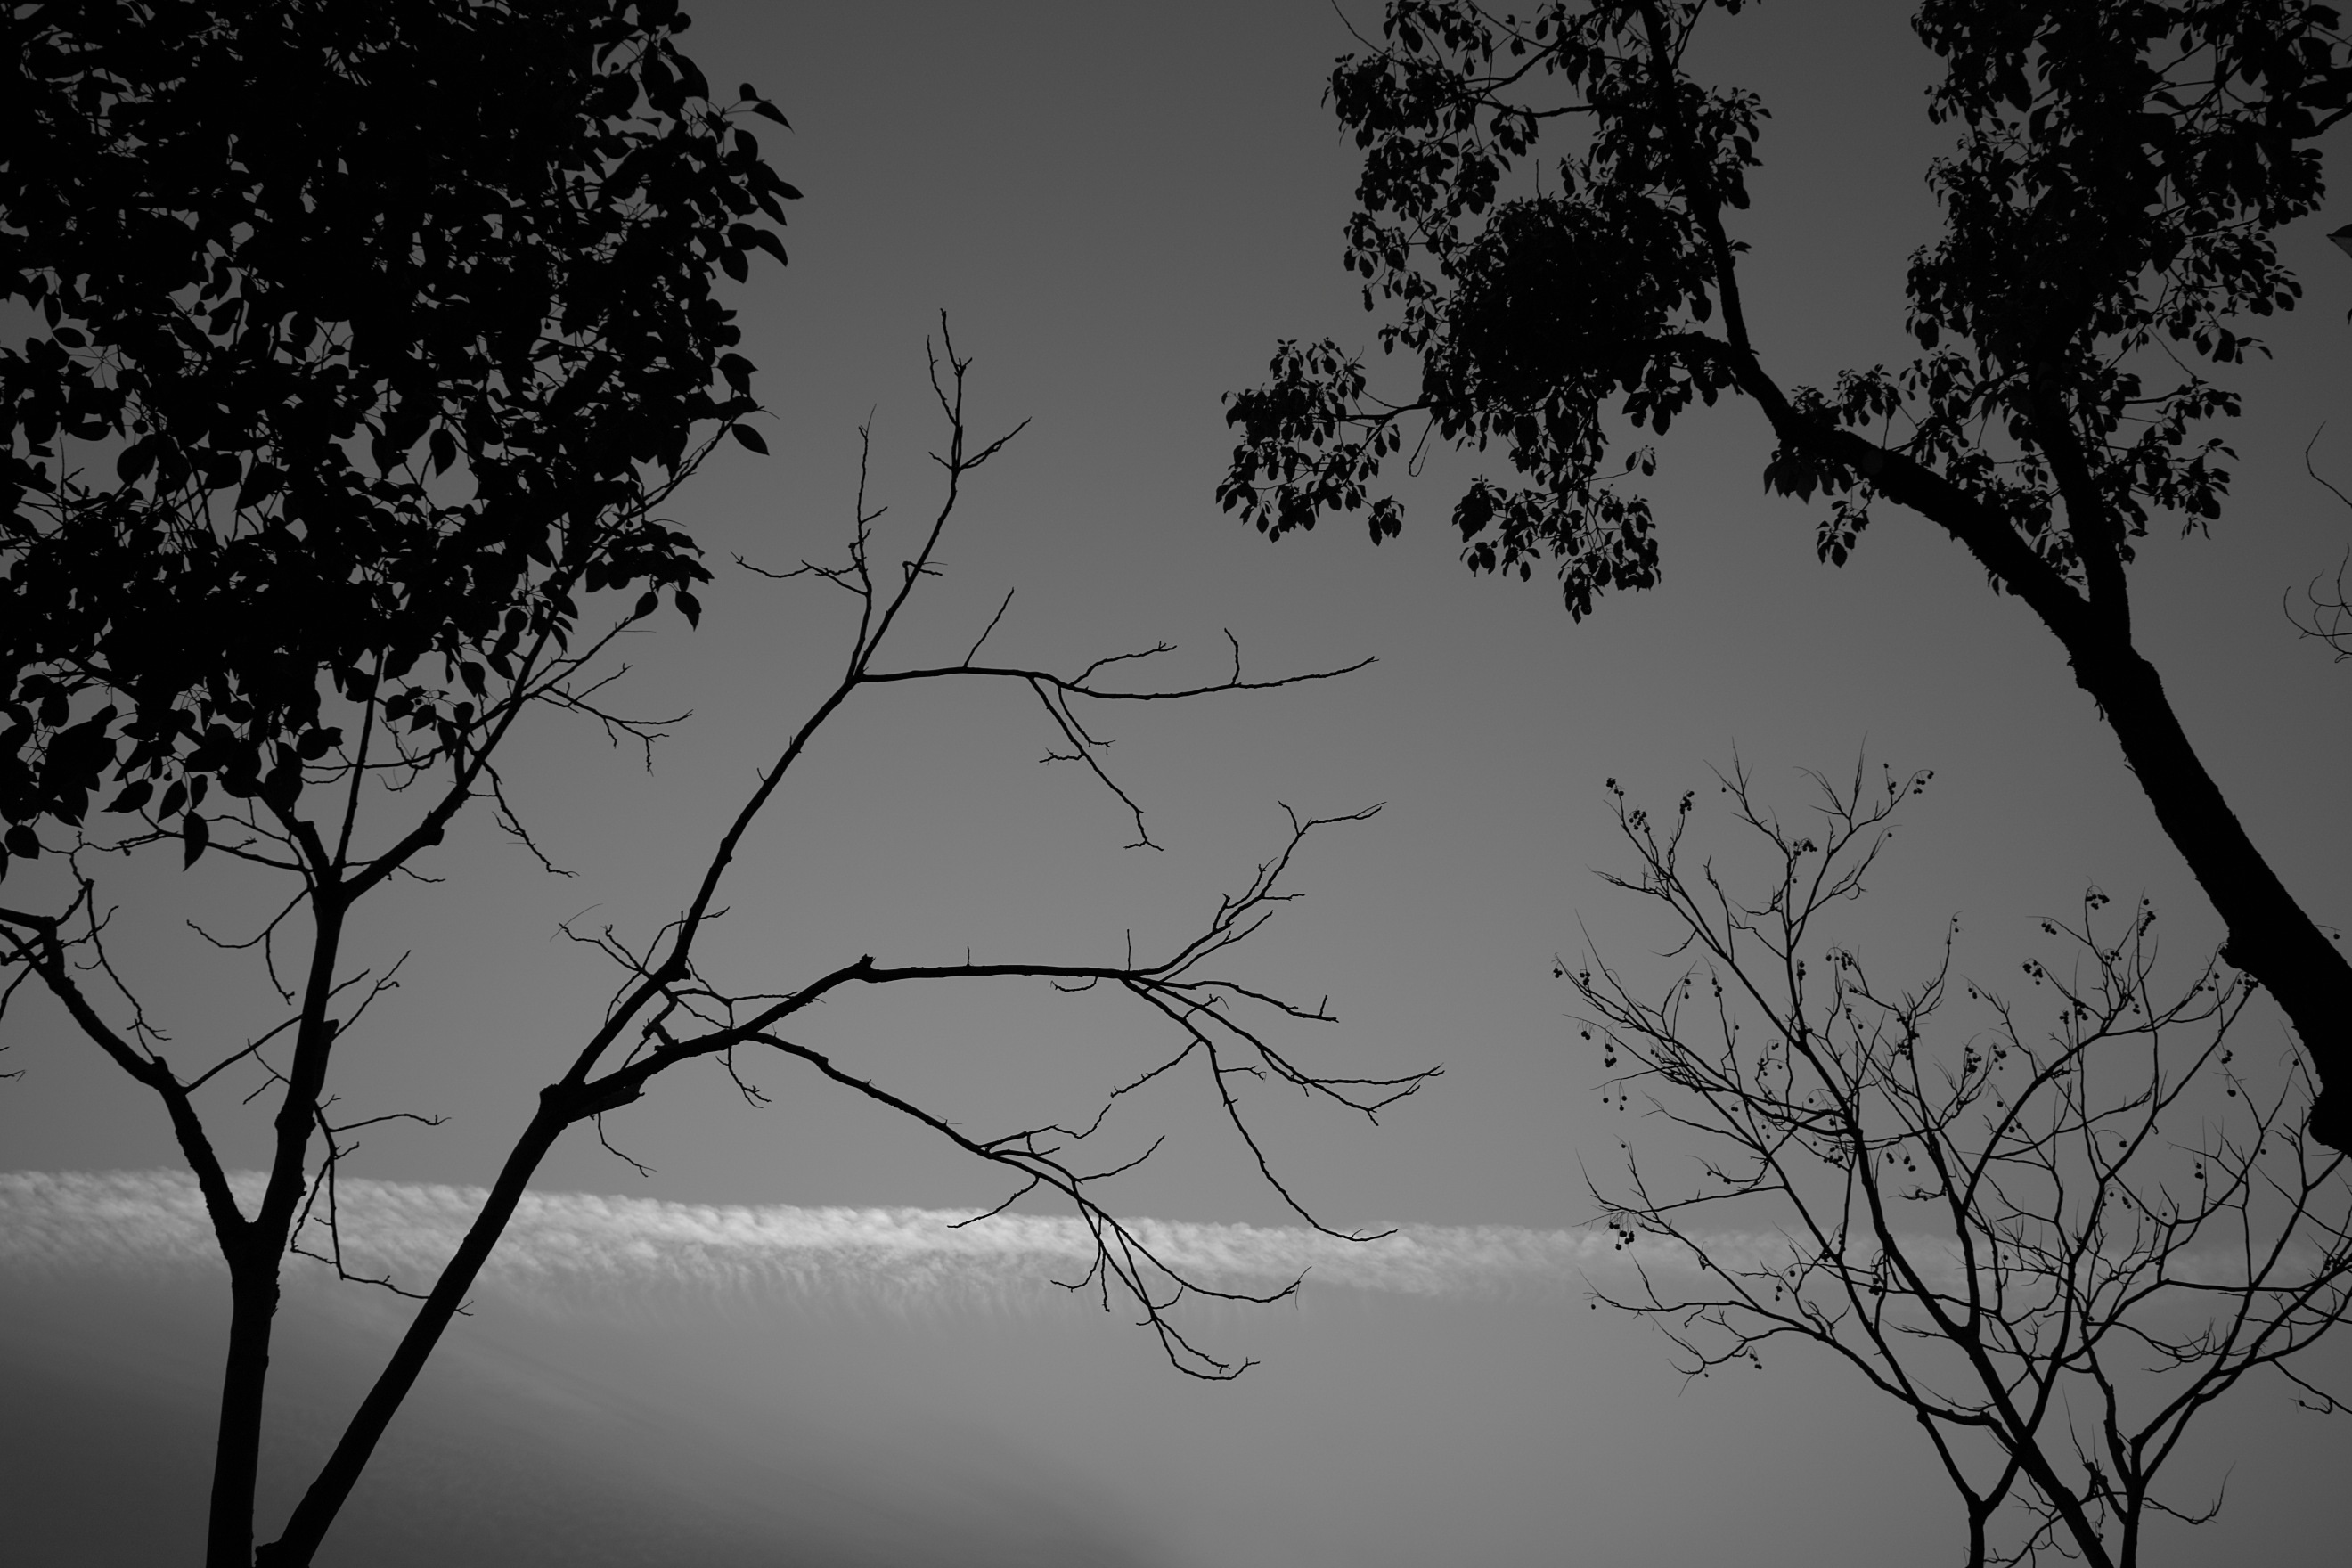
landscape, tree, nature, branch, silhouette, cloud, black and white, plant, sky, mist, morning, atmosphere, dark, darkness, monochrome, monochrome photography, atmospheric phenomenon, woody plant